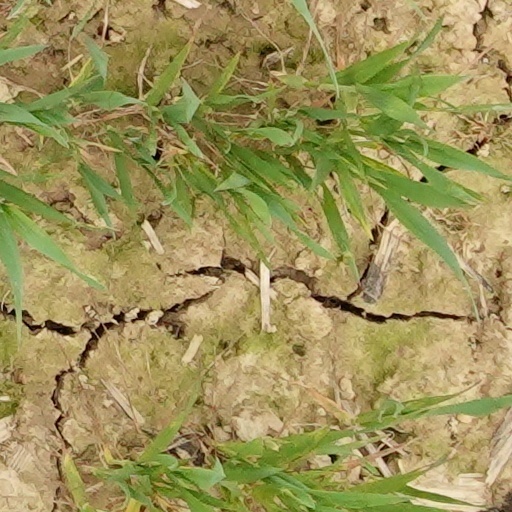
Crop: wheat